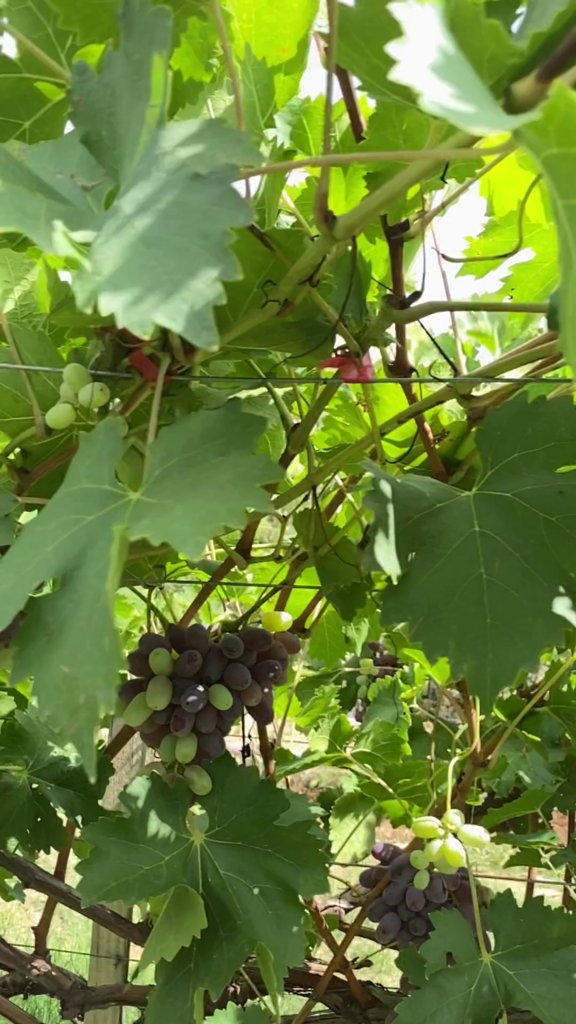
Berries visible: 80
Grape clusters: 4